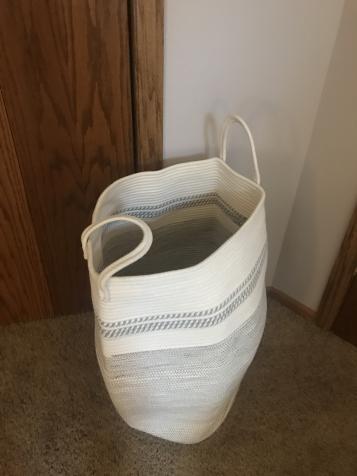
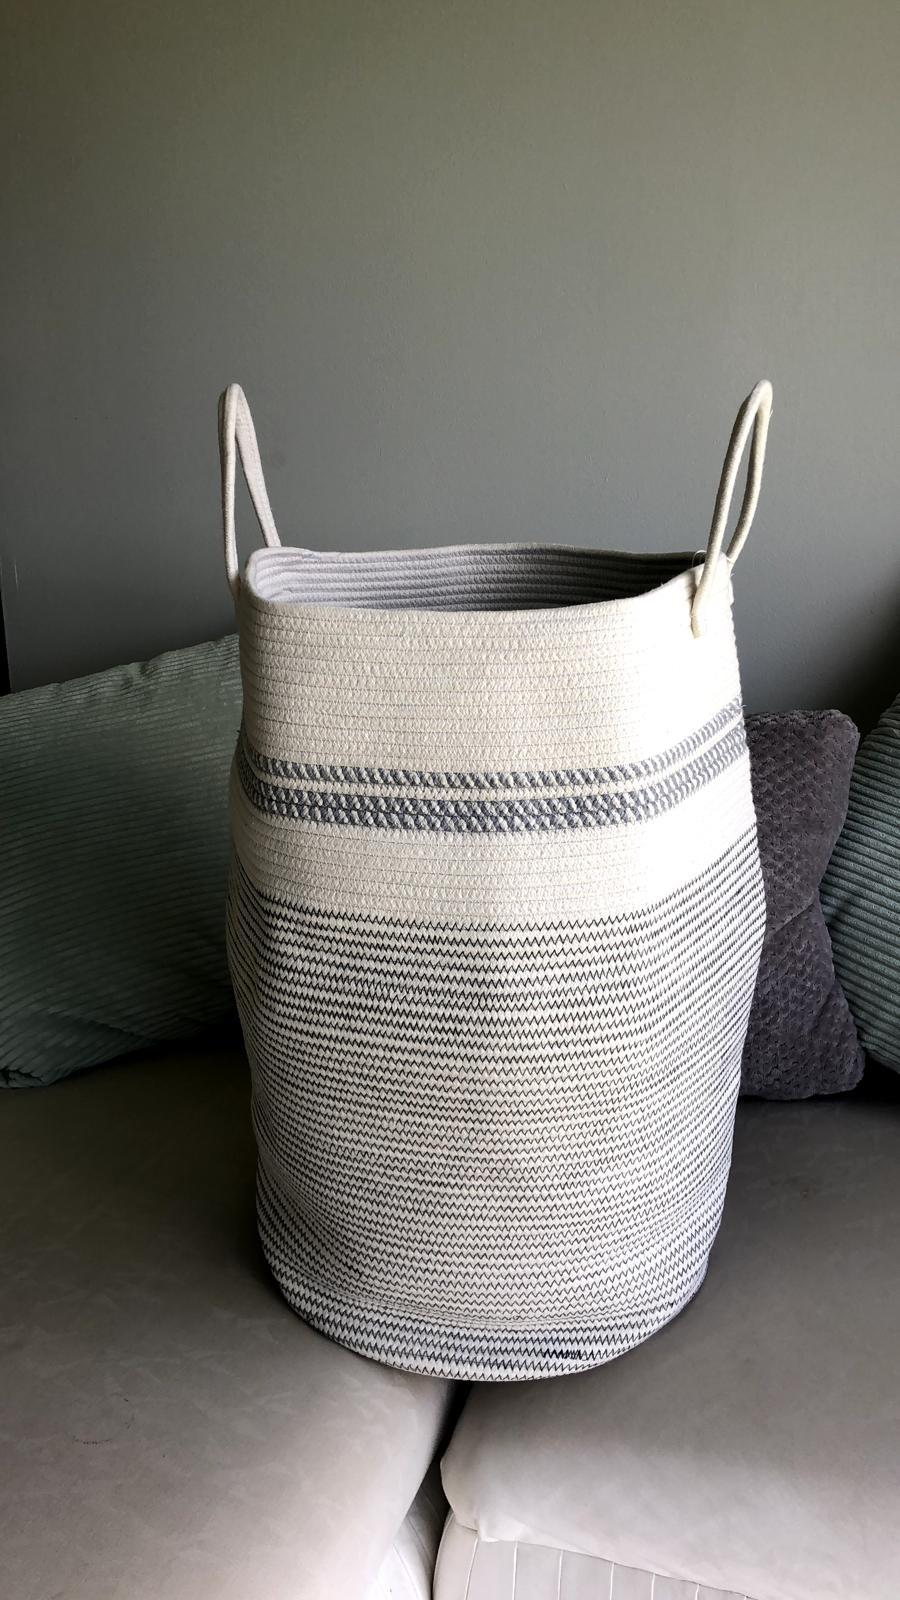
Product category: items_hamper
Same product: yes